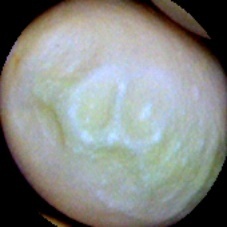
Label: Immature